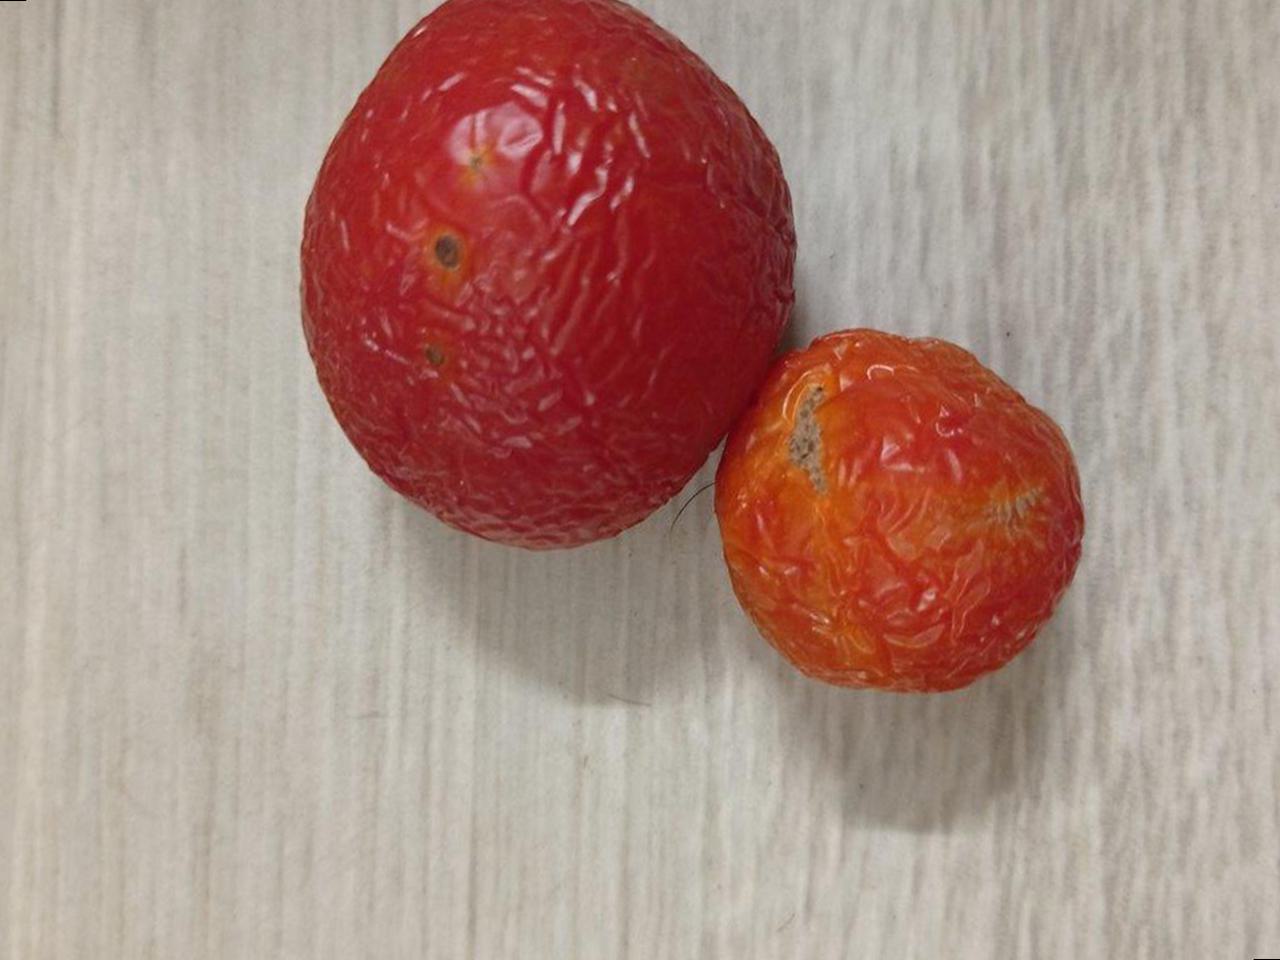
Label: Rotten